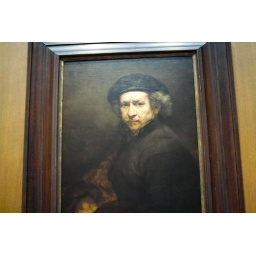
auto white balance, hand-held, see EXIF, 0 color wheel, some edit of sliders in SPP3.5.2